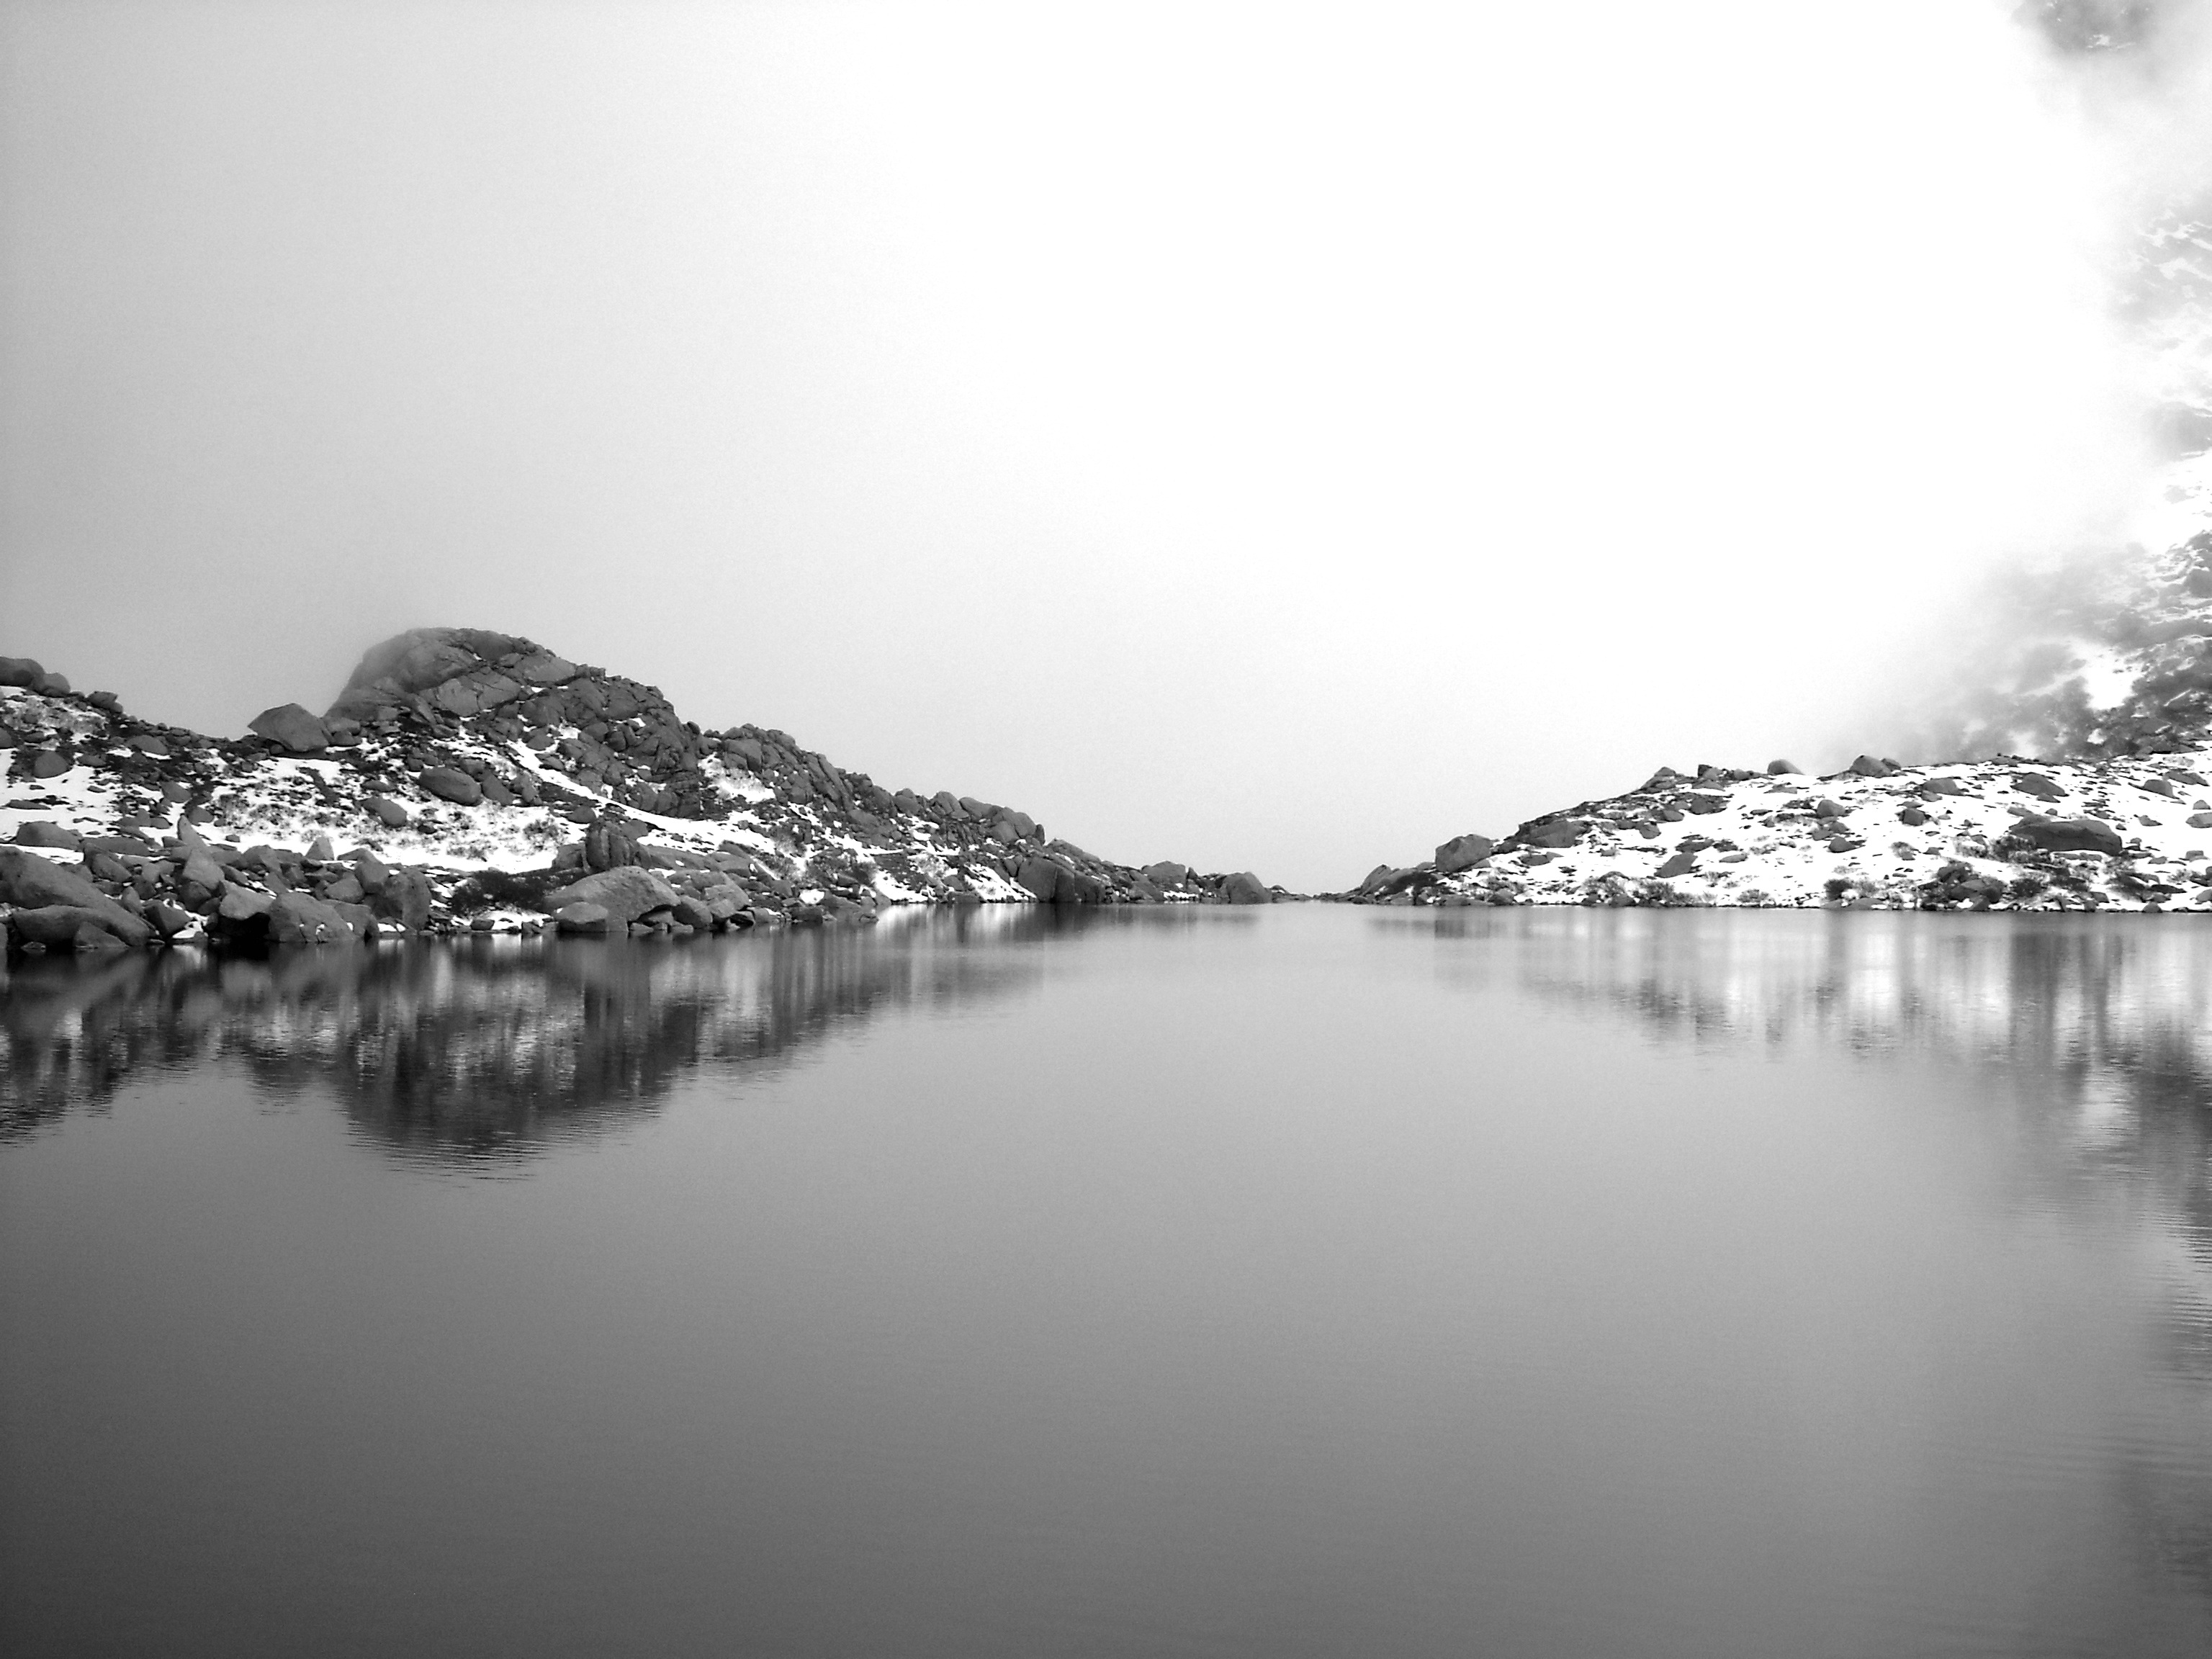
water, nature, rock, mountain, snow, winter, cloud, black and white, white, photography, morning, lake, reflection, monochrome, altitude, grey, reflections, monochrome photography, atmospheric phenomenon